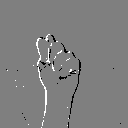
ASL letter: t